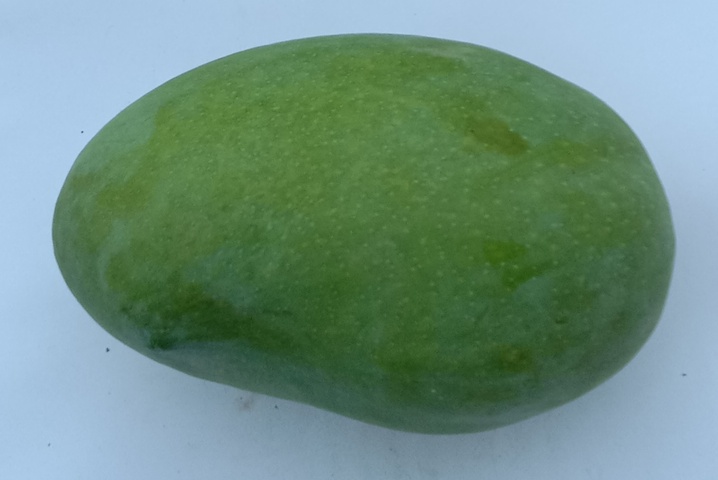
Mango variety: Chaunsa (Summer Bahisht)